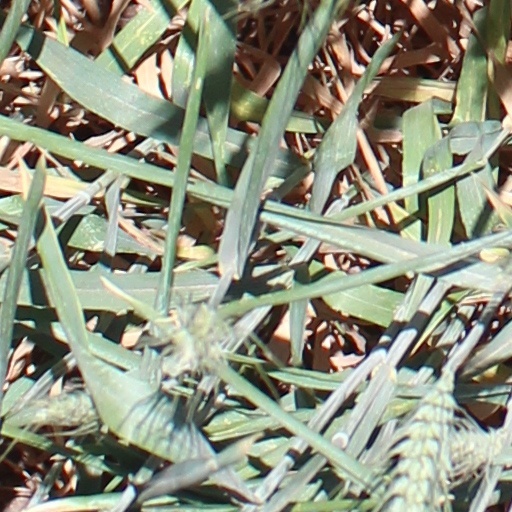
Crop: wheat